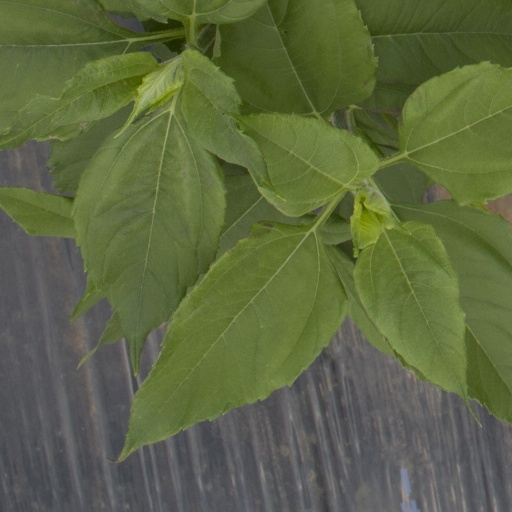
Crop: Jerusalem artichoke